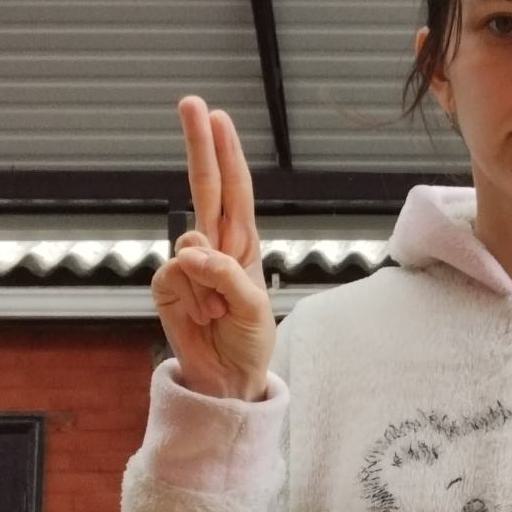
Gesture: two_up